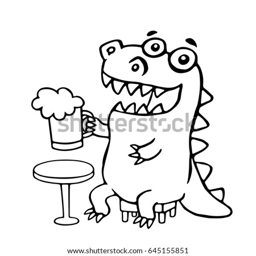
the dragon sitting with a mug of beer .